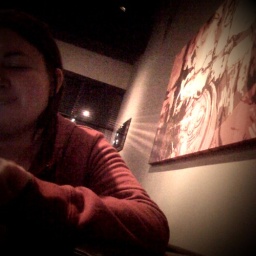
01.19.09 blue in red - wichita, ks